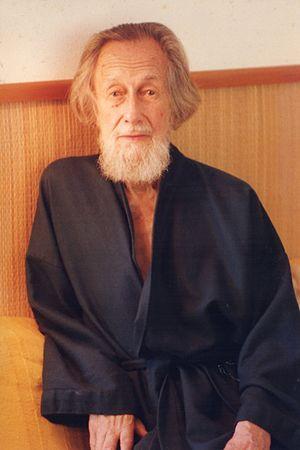
Martin Lings at his house in Westerham, near London, England
Martin Lings fut un érudit anglais musulman, spécialiste du soufisme, proche du métaphysicien suisse Frithjof Schuon.